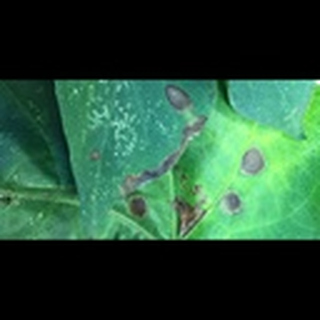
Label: cotton_target_spot